Closed for the Season (novel)

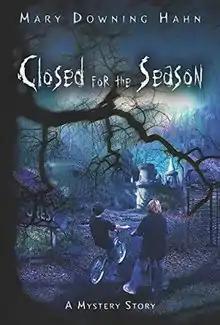
First edition

Closed for the Season is a mystery novel written by Mary Downing Hahn and published by Clarion Books (now owned by Houghton Mifflin Harcourt) on 15 June 2009 which later went on to win the Edgar Award for Best Juvenile in 2010.